Honda CBR600F

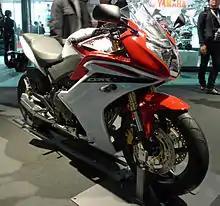

In 2011, Honda released the new CBR600F model built in Italy for the European markets that was not released in America. It continues the legacy of the CBR-F line. To honour the German rider Stefan Bradl, Honda Germany launched a special edition of the CBR600F, called CBR600F LCR. It featured an Arrow titanium exhaust, Progrip handlebar grips, a rear hugger, single seat cover, and an LCR sticker kit as well as combined braking and ABS. The CBR600F shares most of the components with the CB600F Hornet naked bike, such as inverted front forks, though longer by and aluminium mono-backbone frame. It is wrapped in a multi-layered full fairing that lowers drag and protects the rider from wind-blast, as well as new instruments, handlebars and fuel tank. It also retains a similar relaxed seating position to minimise rider fatigue. The 2011 CBR600F also shares the engine of the highly revised CB600F model that was released in April 2007. This engine is a detuned version of that which is available in the 2007 CBR600RR, giving a maximum output power of approximately at 12,000 rpm and of torque at 10,500 rpm.